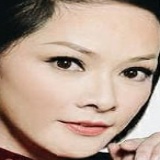
ca sĩ Như Quỳnh